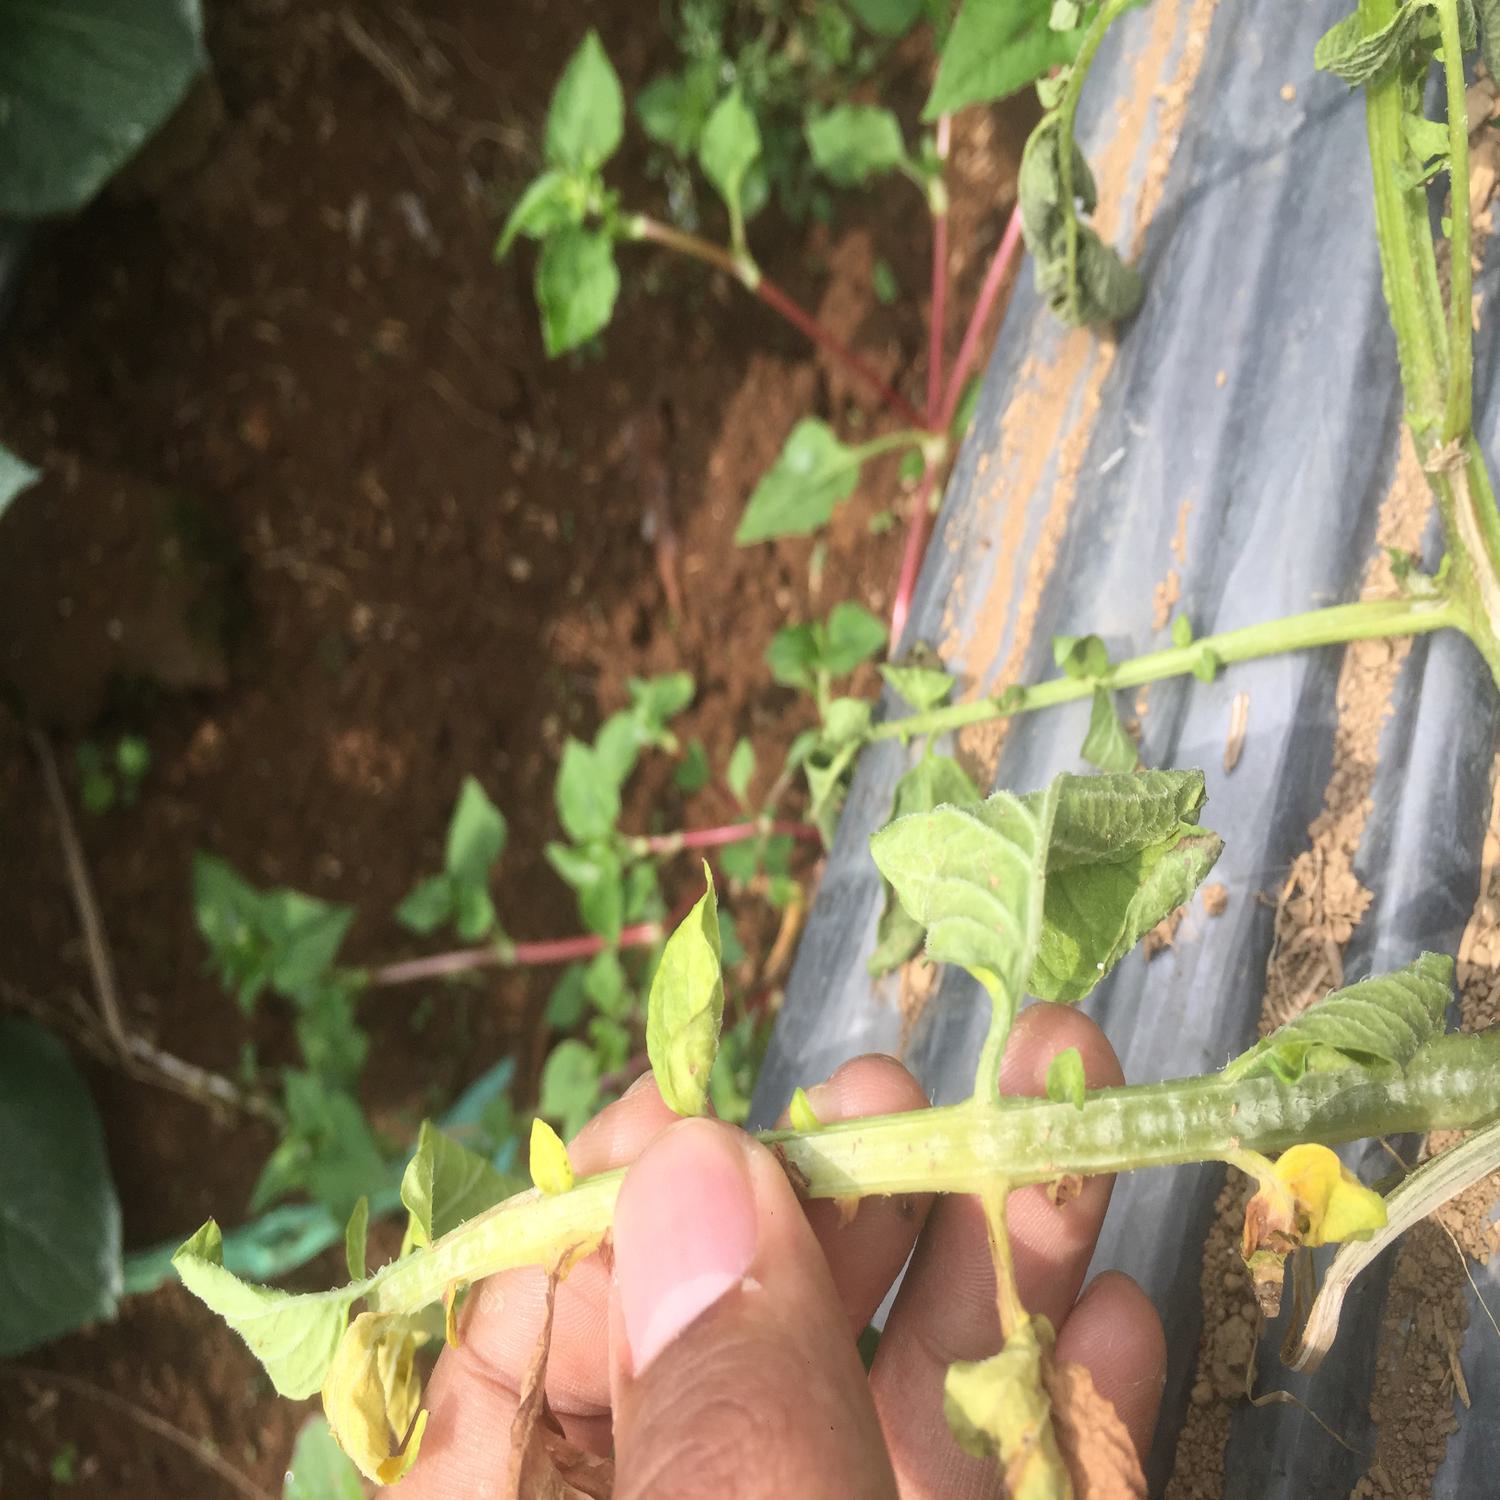
Etiqueta: Pudricion_Parda